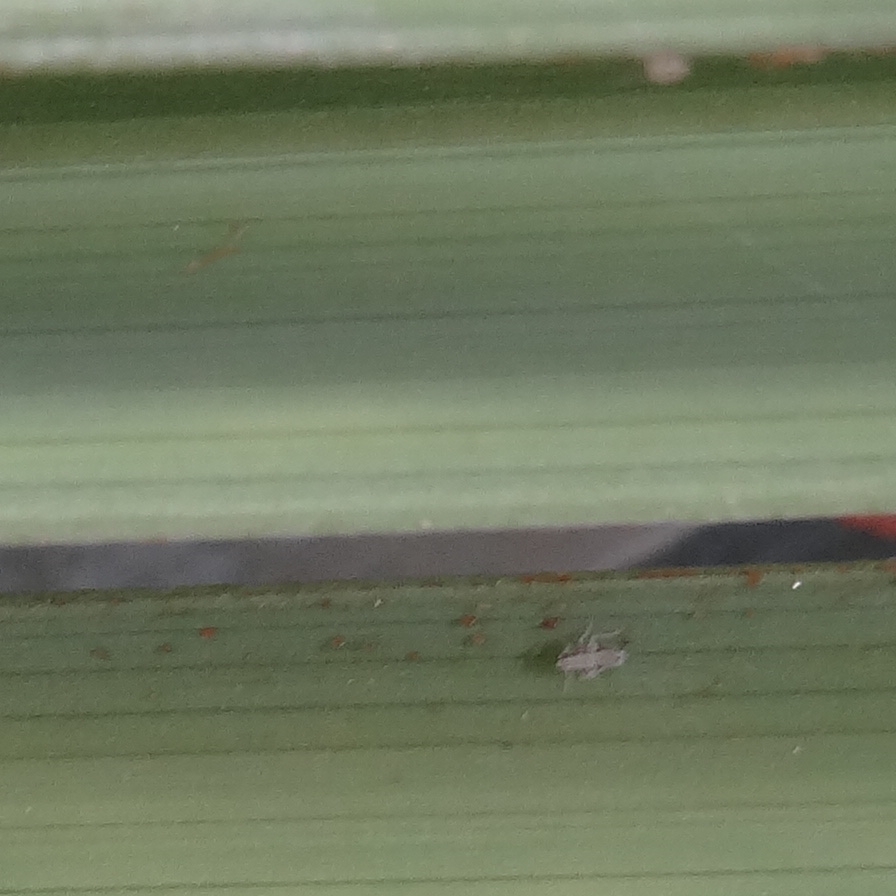
Label: Bug